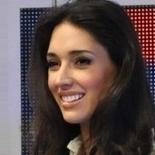
Age: 18